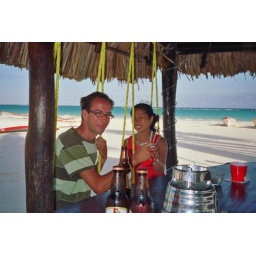
Tulum - Steve Ange - Pina Coladas in plastic cups - classy!